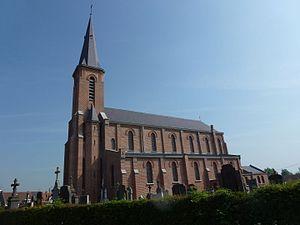
Zuydpeene (France - département du Nord dans sa partie Flandre Française) – Église Saint-Vaast, façade sud-Architecte Louis Croïn
Zuytpeene est une commune française située dans le département du Nord, en région Hauts-de-France.
Louis Philipp Joseph Croïn, né le 17 août 1843 à Tourcoing et mort dans la même ville le 29 juillet 1902, est un architecte français